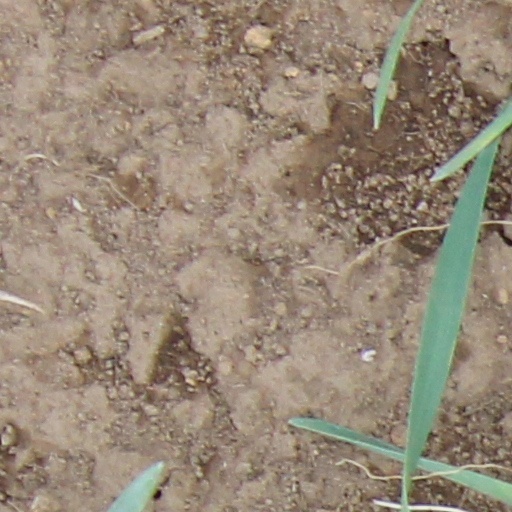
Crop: wheat